Annual Regatta at Aarhus University

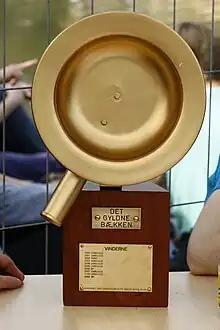
"Det gyldne bækken", 2010

The Regatta at Aarhus University (also known as "the spring regatta" or "the boat race". In Danish "Kapsejlads") is an annual relay race held by members of Aarhus University on one of the lakes at the university park in Aarhus. The first regatta was held in 1991 and has been held annually since. The race is usually held the first Friday in May.